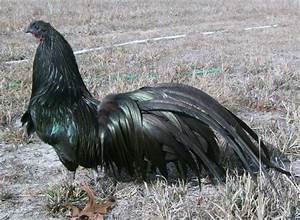
Label: gallina